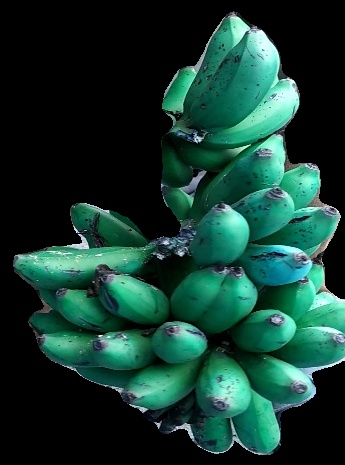
Variety: rasbale
Grade: grade3